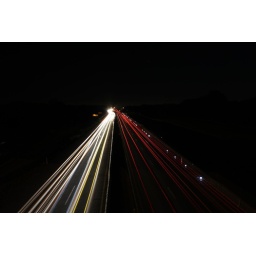
Was on my way over to a friend's house and pulled the camera out on the bridge over I-70.